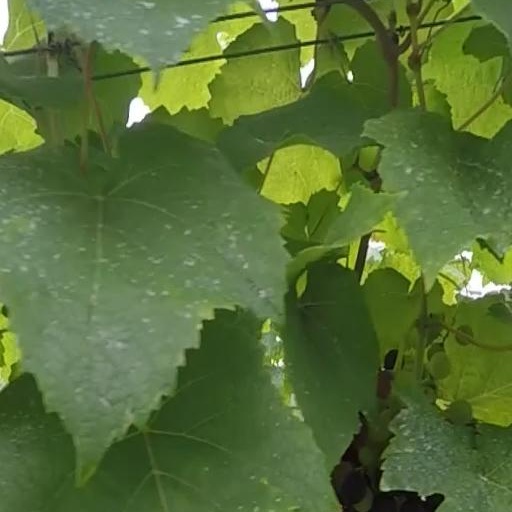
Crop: grape